Pangolin trade

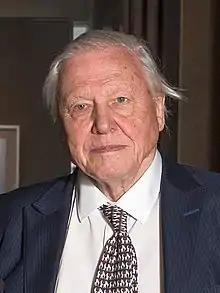
David Attenborough has advocated for the protection of pangolins.

On 17 February 2017, a day before World Pangolin Day, officials in Cameroon burned 3 tonnes of confiscated pangolin scales, representing up to 10,000 animals. The Cameroonian government had confiscated more than 8 tonnes of pangolin scales since 2013. This conservation strategy is similar to the increasingly common destroying confiscated ivory to deter poaching and generate public outrage or action. As with ivory, there is an opportunity cost to destroying the material, trading awareness via public spectacle for the money which could be gained by reselling what was confiscated.